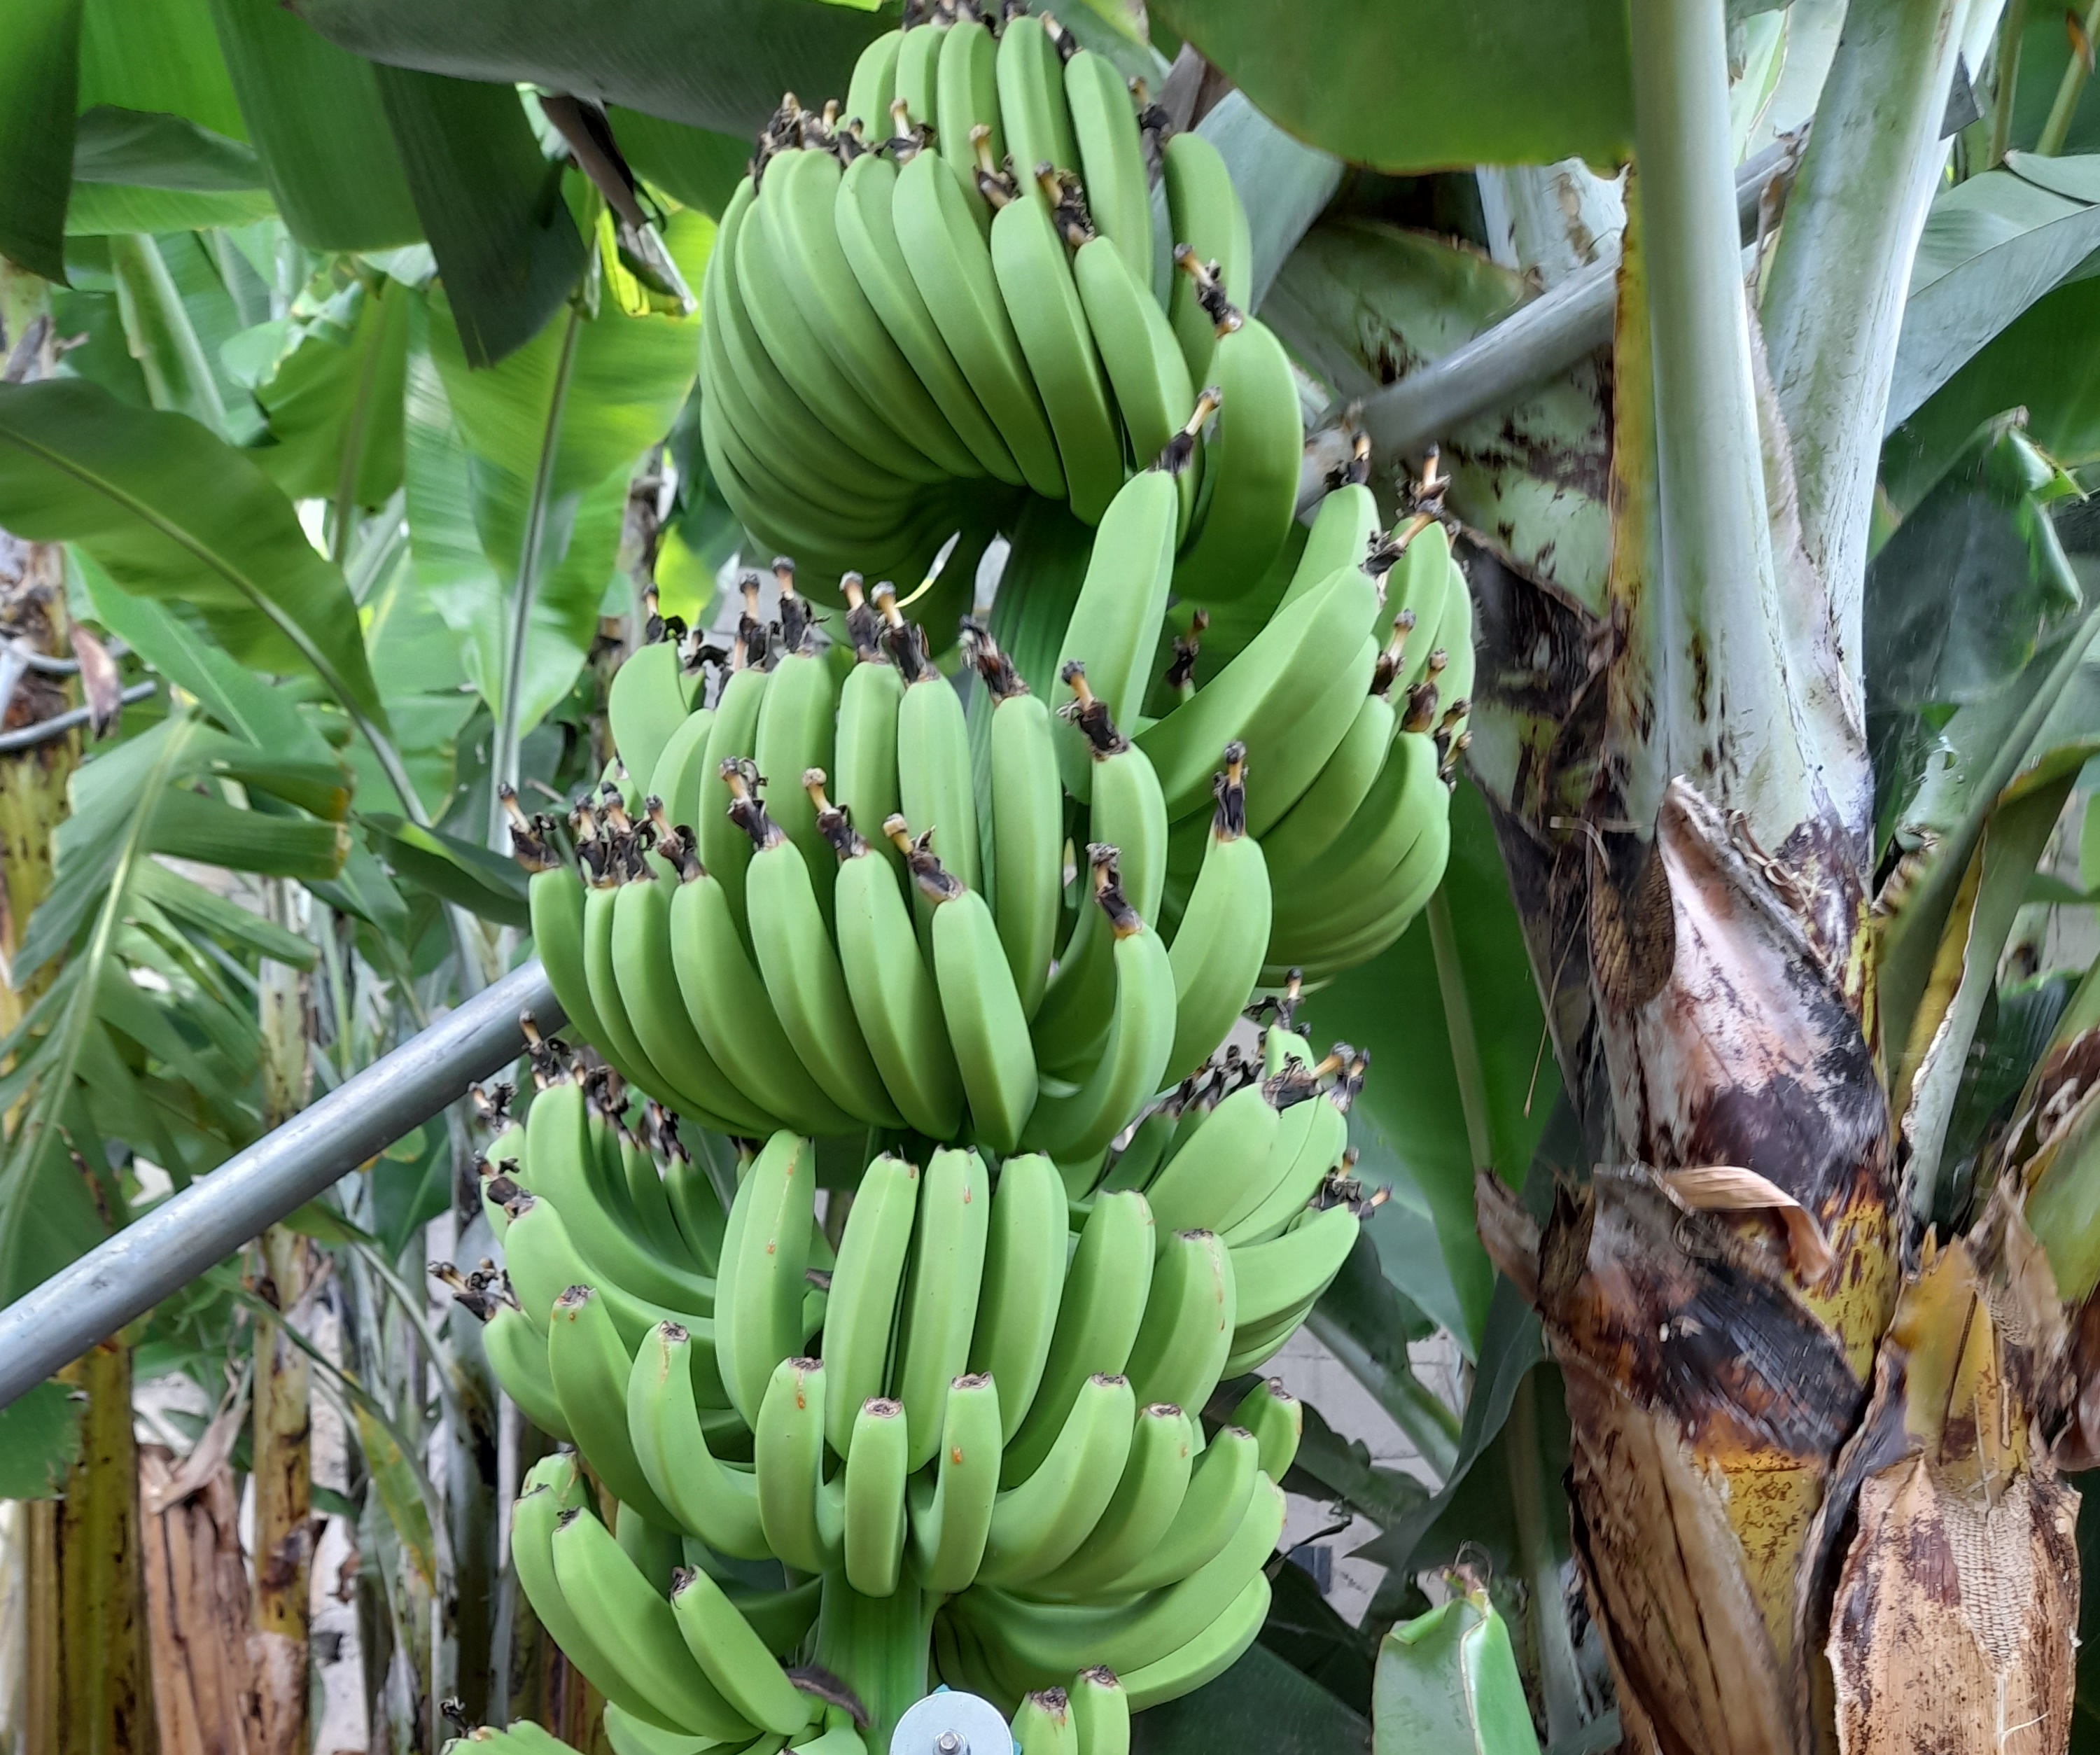
Label: Keep